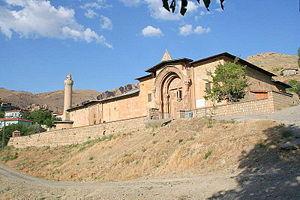
L’époque des beylicats, ou des principautés d’Anatolie, fait référence à deux périodes de l'histoire de la Turquie. La première période se situe au XIᵉ siècle lorsque de petits émirats turcs dirigés par un bey s’installent en Anatolie, jusqu’à la domination de la région par le sultanat seldjoukide de Roum. La seconde période débute pendant la deuxième moitié du XIIIᵉ siècle lors du déclin du sultanat de Roum. Les beylicats les plus puissants ne disparaissent qu’à la fin du XVᵉ siècle avec l’avènement de l’empire ottoman.
La grande mosquée de Divriği, à Divriği, fut construite en 1299. L'architecte est Hürremchah d'Ahlat, et celui qui commanda sa construction est Ahmet Chah, régnant alors sur le beylik de Mengücek. Les inscriptions sur les murs incluent des louanges du sultan seldjoukide de Roum Kay Qubadh Iᵉʳ. La mosquée est réputée pour la richesse de son décor extérieur : motifs géométriques et oiseaux bicéphales sculptés.